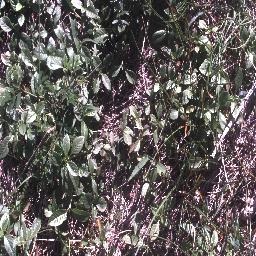
Label: negative